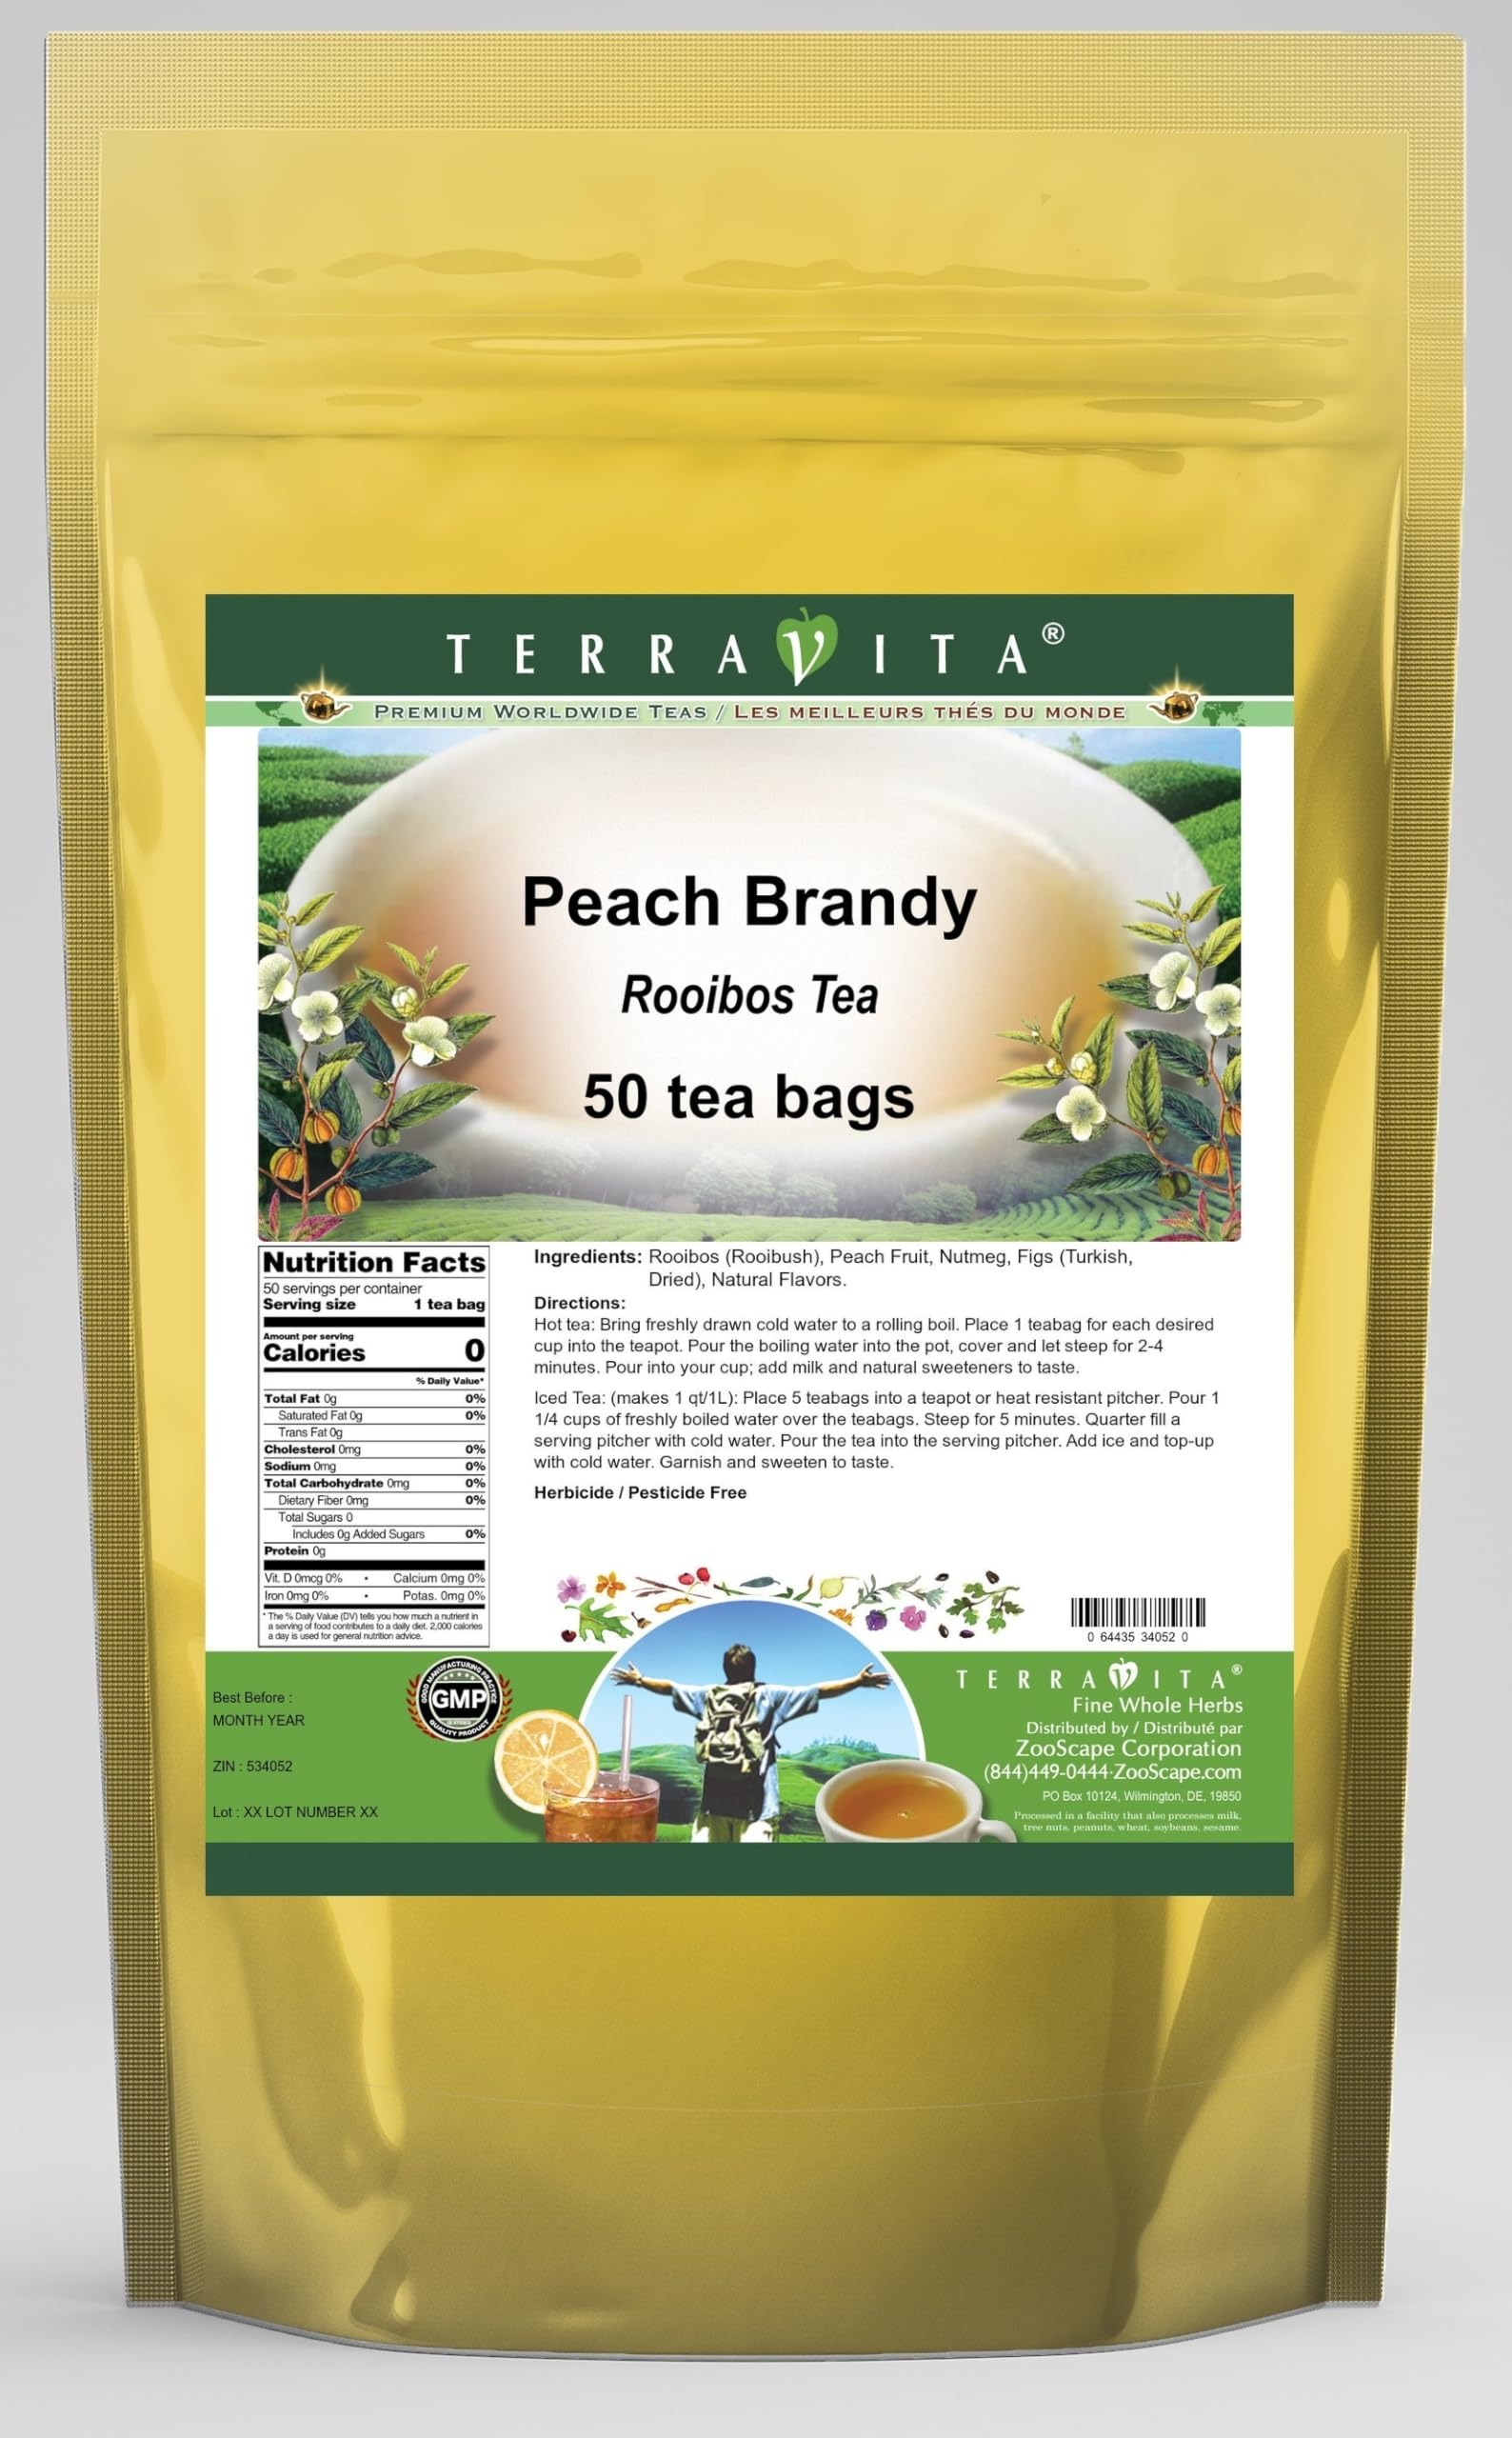
Item Name: Peach Brandy Rooibos Tea (50 tea bags, ZIN: 534052) - 3 Pack
Bullet Point 1: Our Peach Brandy Rooibos Tea is a delightful flavored Rooibos tea with Peach Fruit, Nutmeg and Figs that you will really enjoy! The unique Peach Brandy aroma and taste is a delight! - Ingredients: Rooibos tea, Peach Fruit, Nutmeg, Figs and Natural Peach Brandy Flavor.
Bullet Point 2: No fillers.
Bullet Point 3: Manufacturer: TerraVita
Bullet Point 4: Size: 50 tea bags
Bullet Point 5: Rooibos Tea Bags - Packed in a convenient upright pouch!
Product Description: Our Peach Brandy Rooibos Tea is a delightful flavored Rooibos tea with Peach Fruit, Nutmeg and Figs that you will really enjoy! The unique Peach Brandy aroma and taste is a delight! - Ingredients: Rooibos tea, Peach Fruit, Nutmeg, Figs and Natural Peach Brandy Flavor. - Hot tea brewing method: Bring freshly drawn cold water to a rolling boil. Place 1 teabag for each desired cup into the teapot. Pour the boiling water into the pot, cover and let steep for 2-4 minutes. Pour into your cup; add milk and natural sweeteners to taste. - Iced tea brewing method: (to make 1 liter/quart): Place 5 teabags into a teapot or heat resistant pitcher. Pour 1 1/4 cups of freshly boiled water over the teabags. Steep for 5 minutes. Quarter fill a serving pitcher with cold water. Pour the tea into the serving pitcher. Add ice and top-up with cold water. Garnish and sweeten to taste. - TerraVita is an exclusive line of premium-quality, natural source products that use only the finest, purest and most potent ingredients found around the world. TerraVita is hallmarked by the highest possible standards of purity, potency, stability and freshness. All of our products are prepared with the highest elements of quality control, from raw materials through the entire manufacturing process, up to and including the moment that the bottles or bags are sealed for freshness and shipped out to you. Our highest possible standards are certified by independent laboratories and backed by our personal guarantee. - TerraVita exists to meet and ensure your family's health and wellness without the harmful effects of chemicals and health products. We strive to make all of our products affordable and reliable and are constantly searching the market to maintain our affordability and to look for new ways to serve you
Value: 150.0
Unit: Count

Price: 86.02